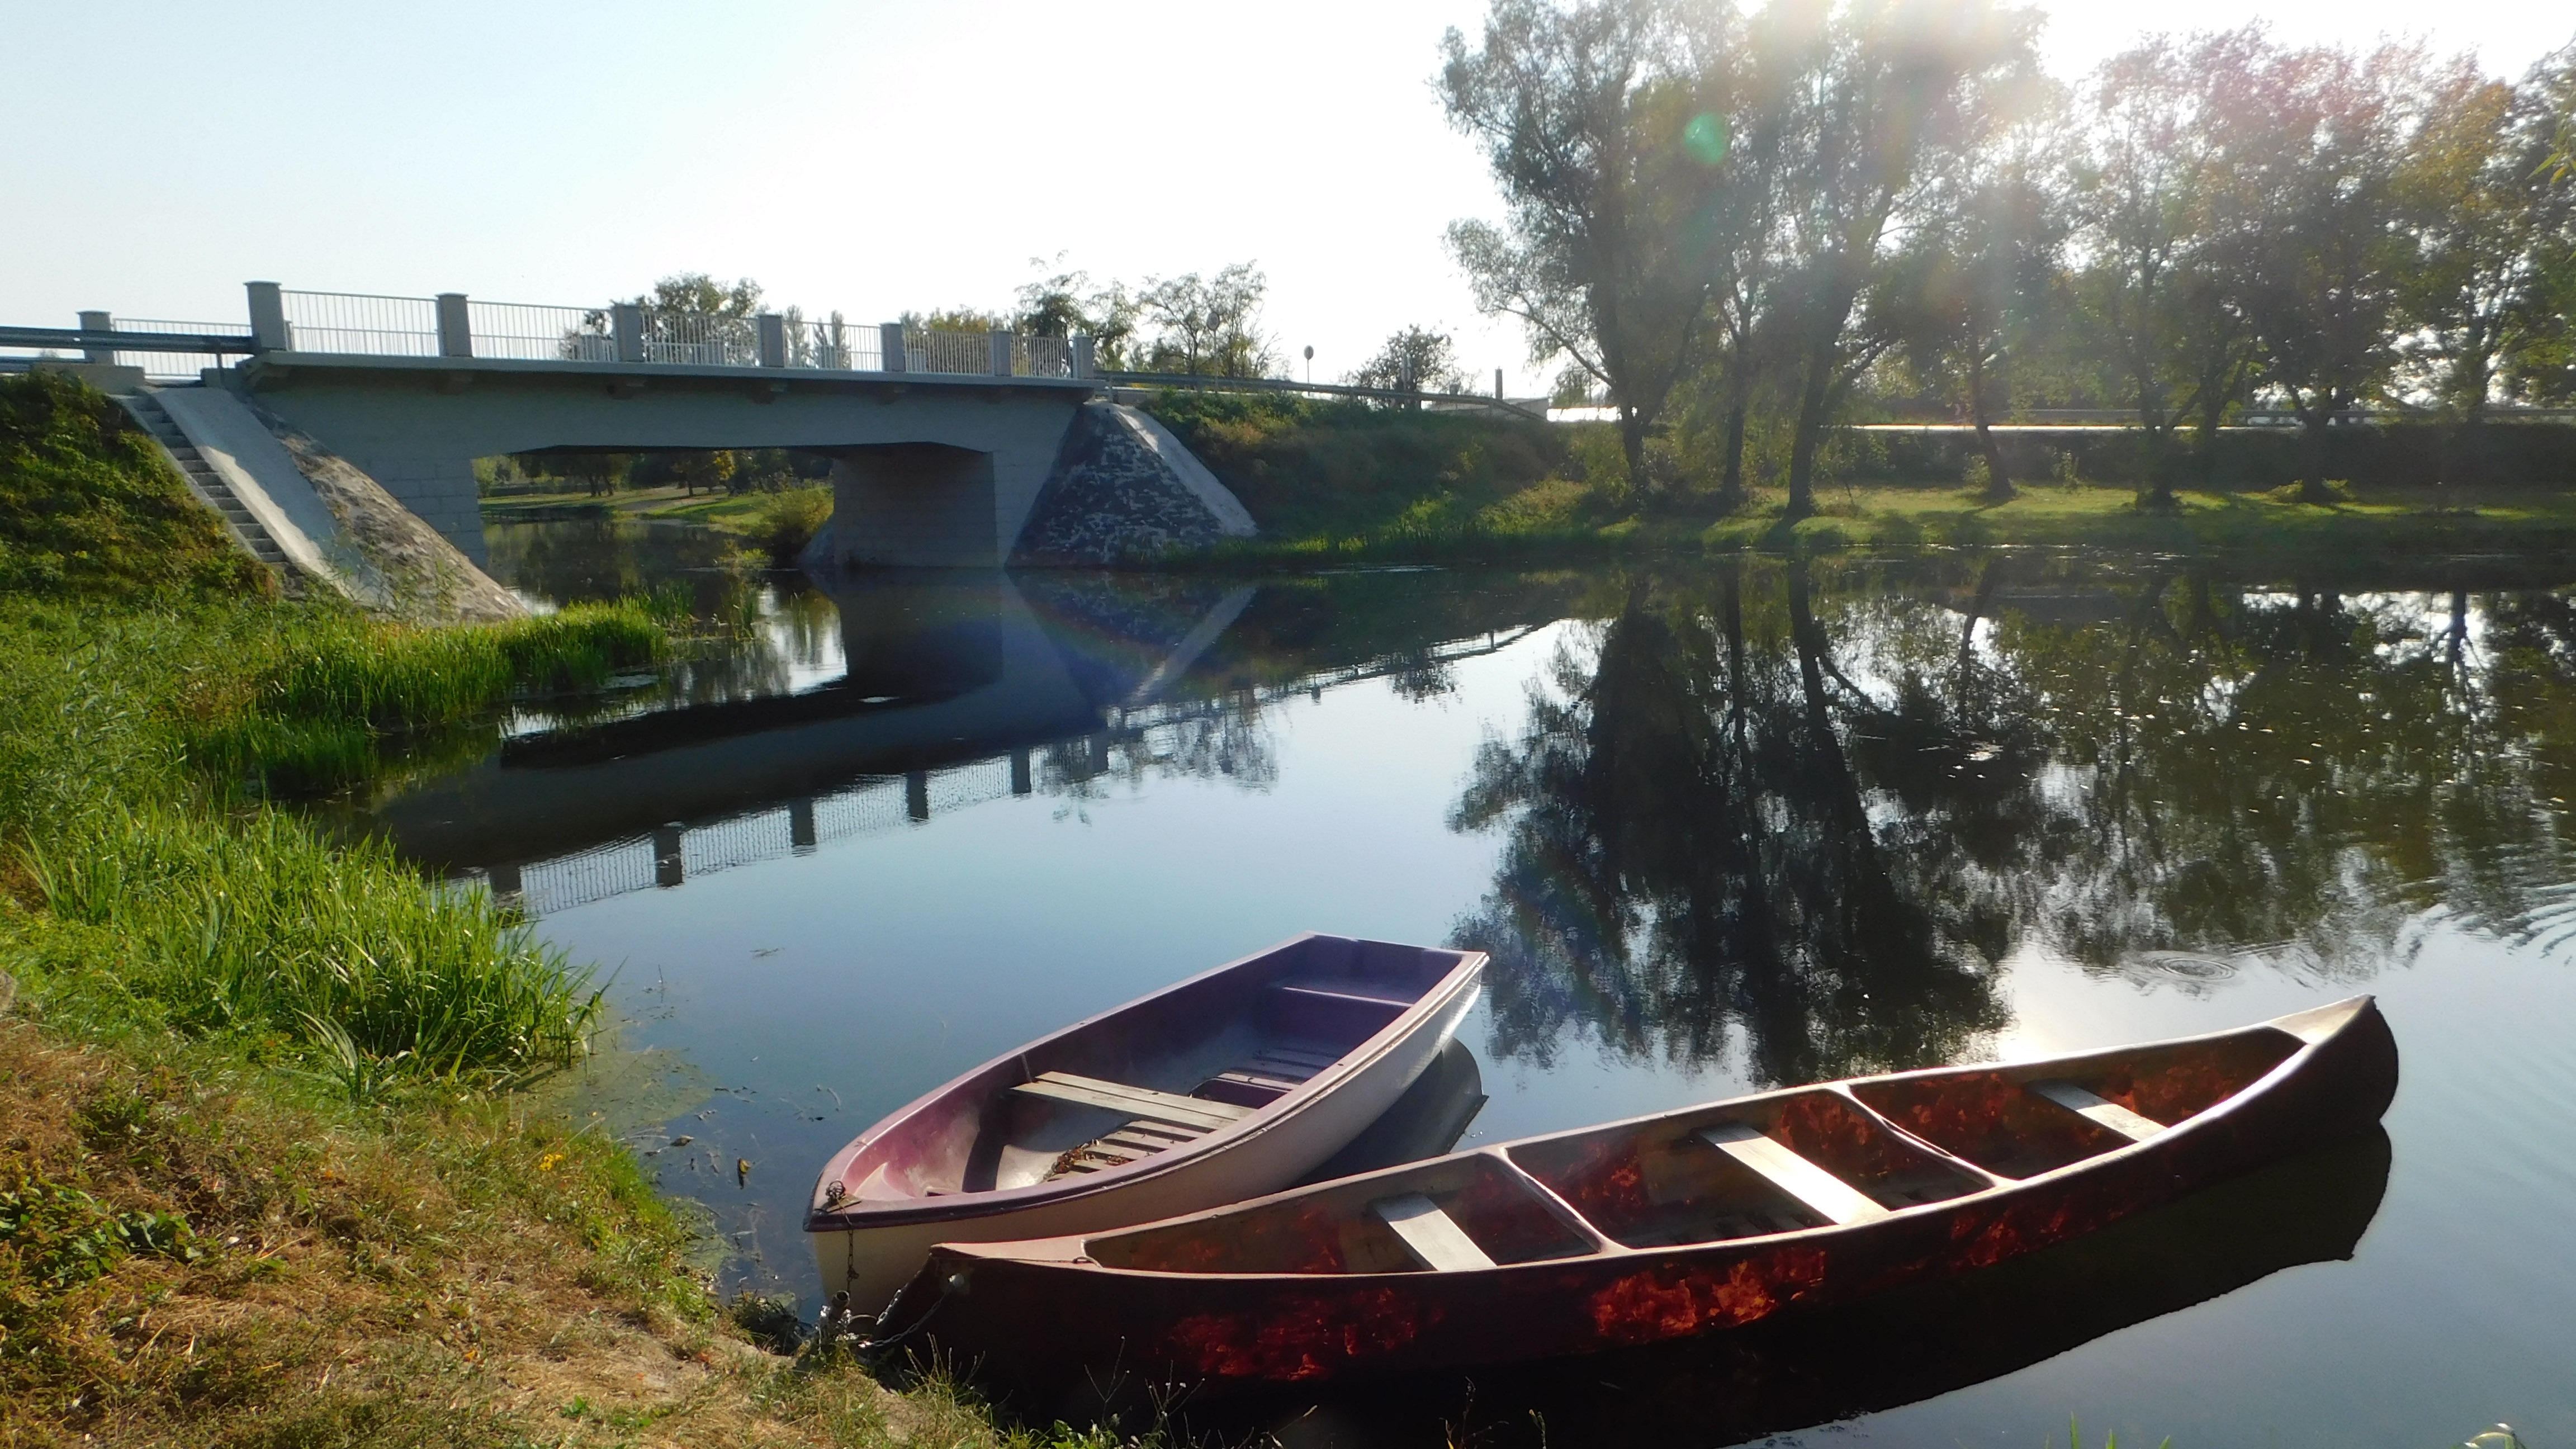
boat, water transportation, waterway, vehicle, mode of transport, architecture, canal, tree, river, landscape, bank, leisure, York boat, boating, watercraft